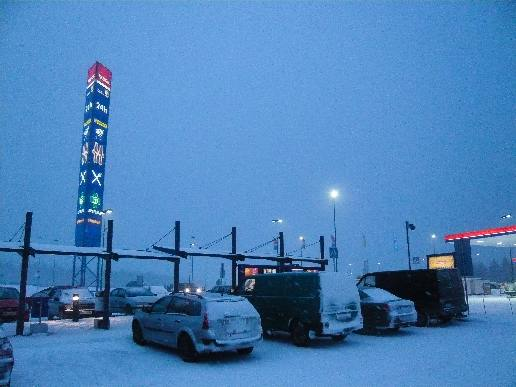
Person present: No